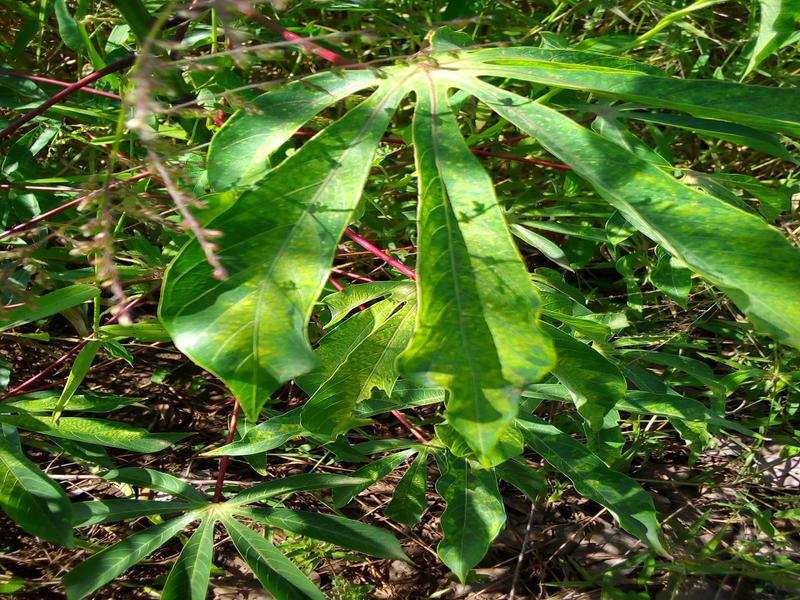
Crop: cassava
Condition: mosaic_disease